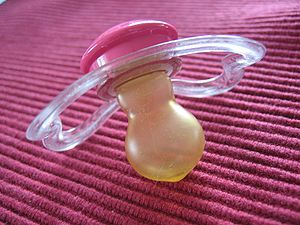
Sut
En sut
En sut er et redskab til spædbørn som er en erstatning for moderens brystvorte. En sut består af en suttedel i gummimateriale, et skjold og som regel en hank. Suttedelen befinder sig i barnets mund under brug.